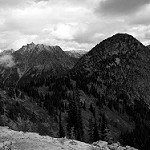
Label: mountain